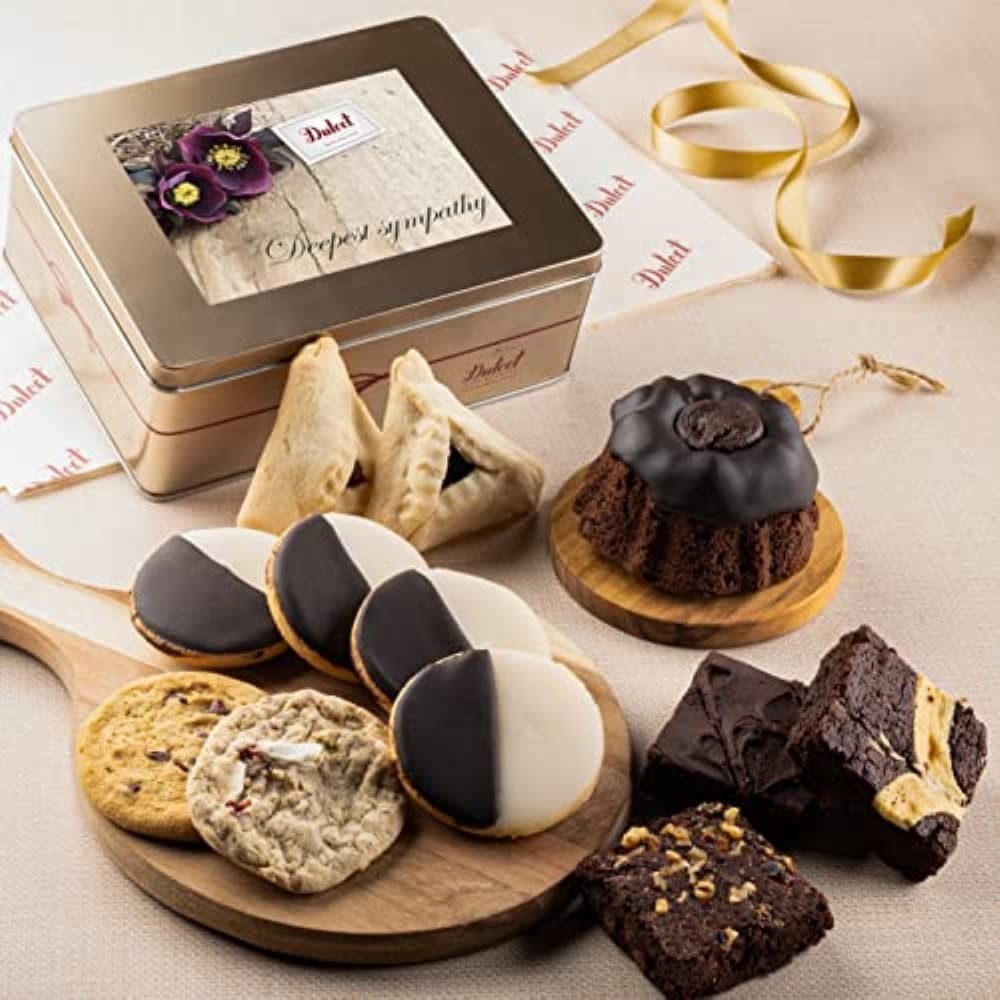
Item Name: Sympathy Gift Baskets, Gourmet Food Gift Baskets, Condolence Gifts for Men Women Friends, Family, Neighbors and Co-workers By Dulcet Gift Baskets
Bullet Point 1: SYMPATHY GIFT BASKETS - SPECIAL SYMPATHY GIFT: Loaded with a hand-picked selection of the finest cookies and pastries. Gift includes 6 Cookies – flavors include: Black and White, Chocolate Chip, and Cranberry White Chip, 2 Hamentashen Cookies – flavors include Raspberry and/or Prune 1 Chocolate Mini Bundt, 3 Assorted Brownies-flavors include: Chocolate Cheese, Chocolate Chip Blondie, Chocolate Fudge, and/or Walnut.
Bullet Point 2: CONDOLENCE FOR ALL: A wonderful sympathy gift to express your condolences in time of need and sorrow. Your mourning loved one will be touched and impressed by your thoughtfulness when they receive this wonderful sympathy gift basket. Show your support with this lovely package full of sweets beautifully arranged. 12 Counts per pack. Multipack Quantity: 1
Bullet Point 3: SPECIAL GIFT FOR THAT SPECIAL SOMEONE: Condolence for all. These delicate goodies are the soothing touch to a mourning family. The nostalgic flavors of our fresh baked goods will surely bring comfort to your coworkers, neighbors, or a best friends heart. A unique Gourmet gift basket to sympathize with a bereaved heart.
Bullet Point 4: FRESHNESS: Our goal is to bring you the very best in design. Each Dulcet pastry is individually wrapped to ensure the utmost freshness. All of our amazing pastries. We have the right to change Products and Flavors upon availability for equal valued products.
Bullet Point 5: SATISFACTION: We love our present basket so much, and we're sure you will feel the same. What are you waiting for? Buy us with confidence!
Product Description: Our Classic Baked Goods Gourmet Gift Tin are packaged individually and come in a beautiful, deluxe tin box that keeps them fresh for longer. Its charming, rustic design completes this wonderful gift by adding a Sympathy Gift Message. The tin box is reusable, so you can use it to store your own yummy goodies!
Value: 1.0
Unit: Count

Price: 59.99